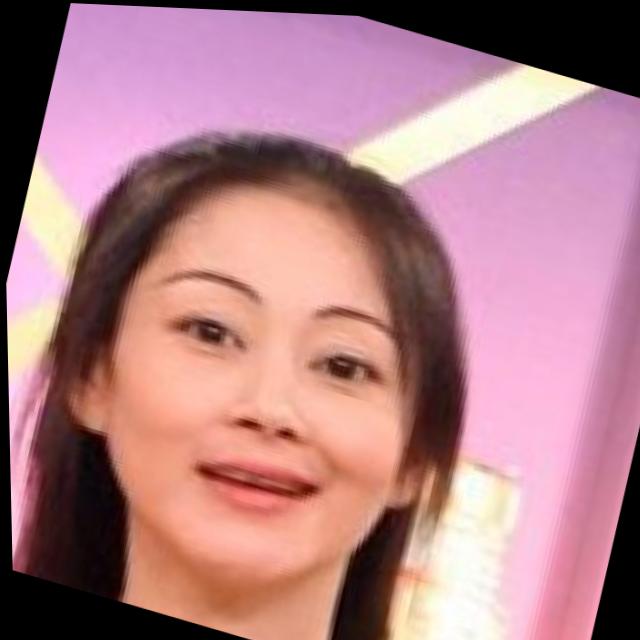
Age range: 21-44